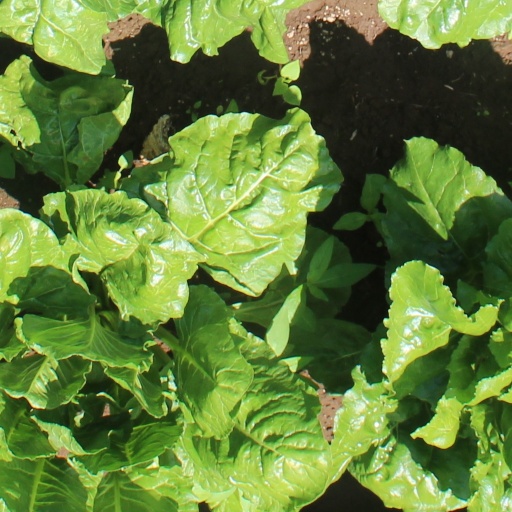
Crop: sugar beet